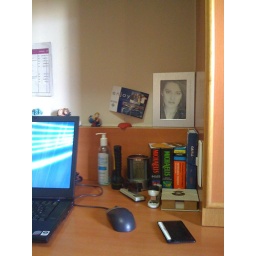
Desk in home office